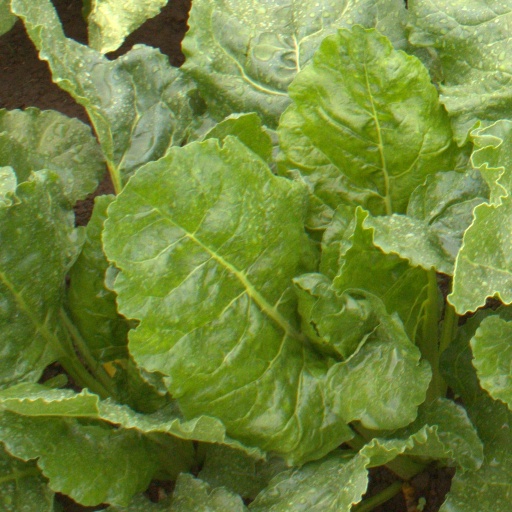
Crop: sugar beet